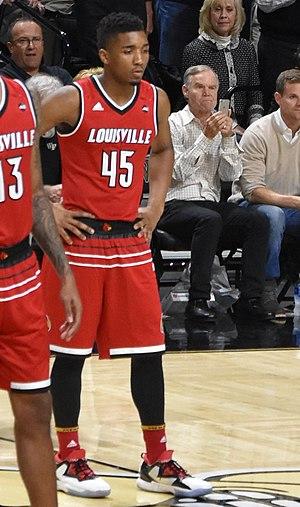
Donovan Mitchell Jr, né le 7 septembre 1996 à Elmsford dans l'État de New York, est un joueur de basket-ball américain qui évolue au poste d'arrière. Après deux saisons à l'université de Louisville, il est sélectionné en treizième position lors de la draft 2017 de la NBA. Il joue actuellement pour l'équipe du Jazz de l'Utah évoluant en NBA. Donovan Mitchell est réputé pour ses qualités au dunk et il remporte le Slam Dunk Contest en 2018.